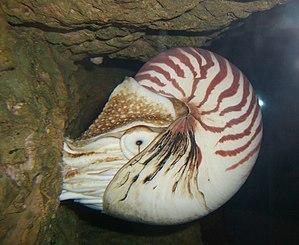
Les fruits de mer sont un nom donné aux animaux invertébrés marins comestibles. Dans l'acception la plus usuelle, il s'agit d'une grande variété d'organismes marins, à l'exception des poissons et des mammifères.